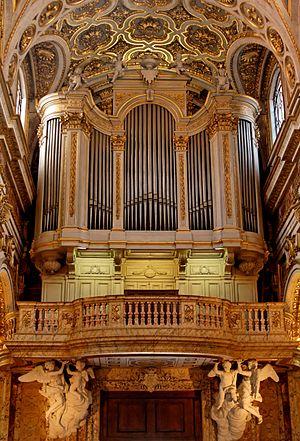
Grandes orgues de l'église San Luigi dei Francesi (fin du XVIe siècle) à Rome.
L'église Saint-Louis-des-Français est une église romaine située entre le Panthéon et la place Navone. Elle est l'église nationale des Français à Rome.